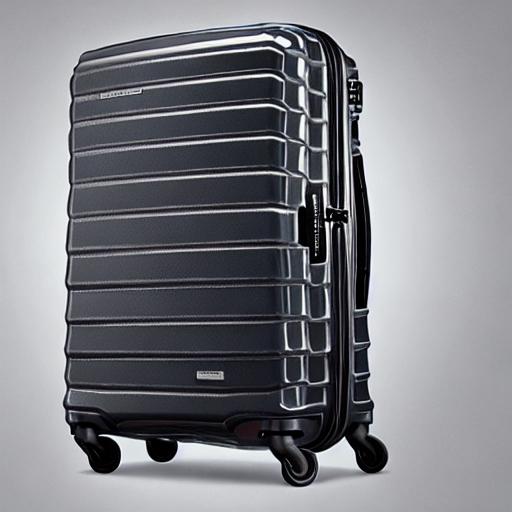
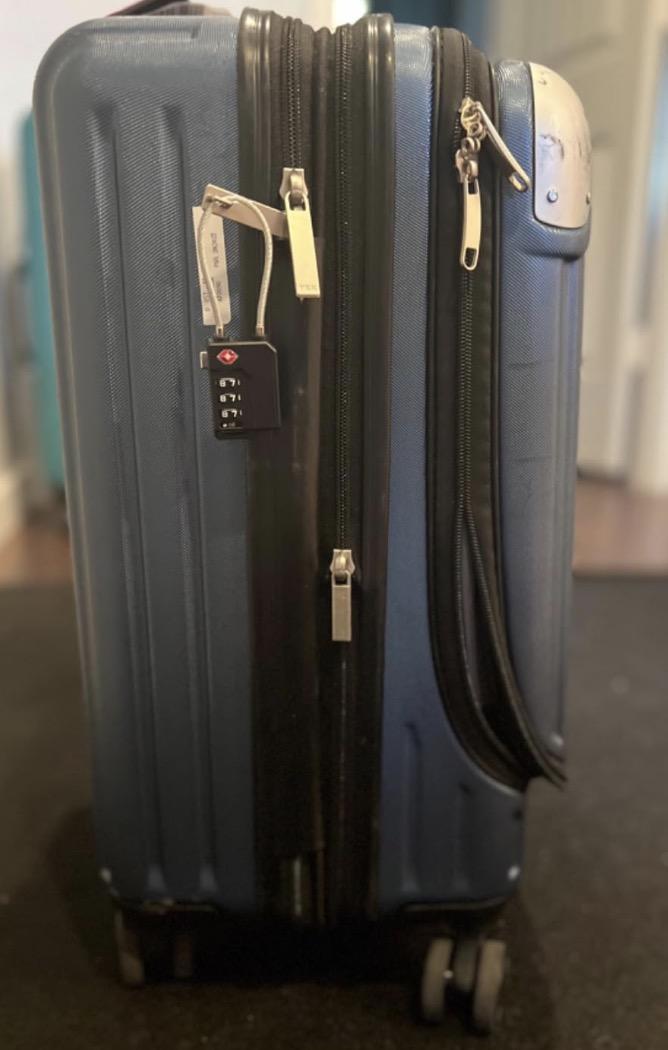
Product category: items_tea
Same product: no